Margaret Thatcher

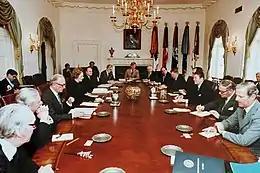
Meeting Reagan's cabinet with ministers in the White House Cabinet Room, 1981

Despite opposite personalities, Thatcher bonded quickly with US president Ronald Reagan. She gave strong support to the Reagan administration's Cold War policies based on their shared distrust of communism. A sharp disagreement came in 1983 when Reagan did not consult with her on the invasion of Grenada.